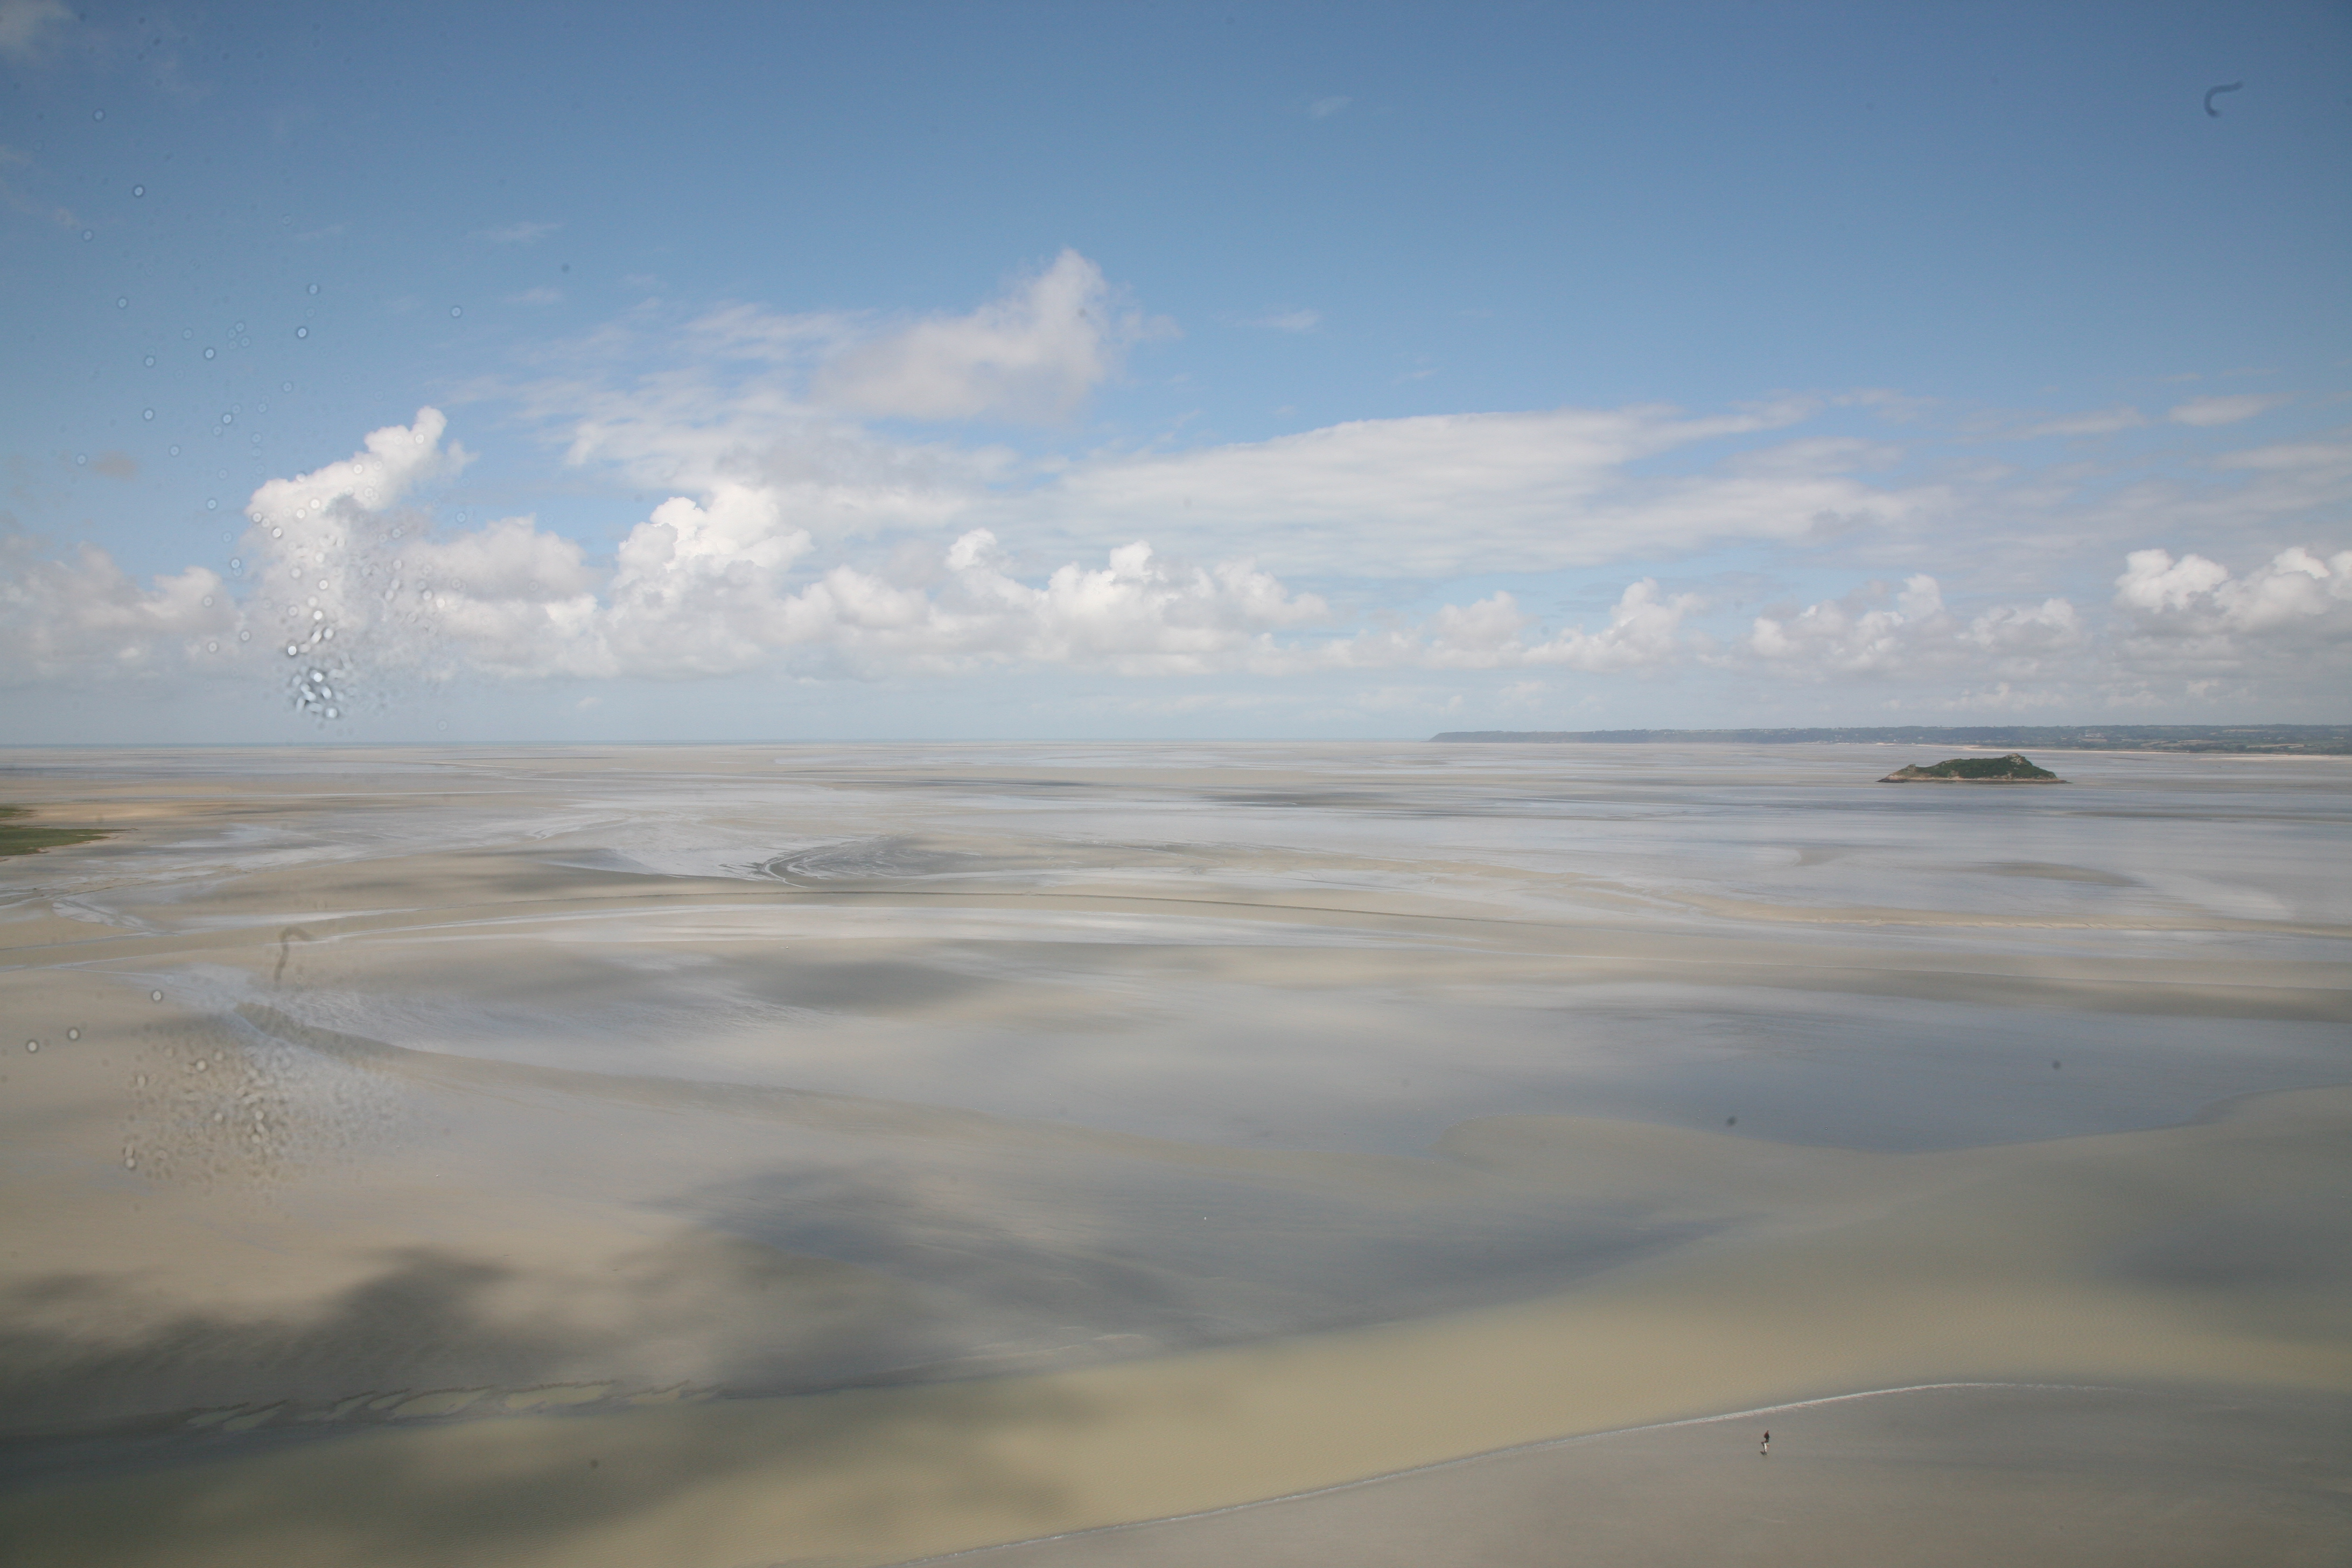
beach, sea, coast, sand, ocean, horizon, cloud, sky, sunrise, sunlight, morning, shore, wave, dawn, reflection, bay, body of water, nuage, wetland, nube, normandy, habitat, loch, normandie, montsaintmichel, manche, saintmichaelsmount, mudflat, natural environment, atmospheric phenomenon, wind wave